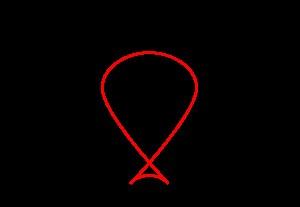
En mathématiques, et plus précisément en géométrie algébrique, une formule de Plücker est une relation entre certains invariants numériques de courbes algébriques, tels que le nombre de leurs points critiques, et les invariants correspondants de leurs courbes duales ; les premiers exemples de ces formules furent découverts par Julius Plücker vers 1830. Le genre, un invariant commun à une courbe et à son dual, est lié aux autres invariants par des formules similaires. Comme ces invariants sont des entiers positifs, ces formules donnent des limites assez strictes à leurs valeurs possibles.
En mathématiques, et plus précisément en géométrie projective, la courbe duale d'une courbe plane donnée est une courbe associée à la première par dualité. On peut la considérer de manière informelle comme l'ensemble des tangentes à la première courbe, ou plus précisément comme une courbe du plan projectif dual décrivant la position de ces tangentes.